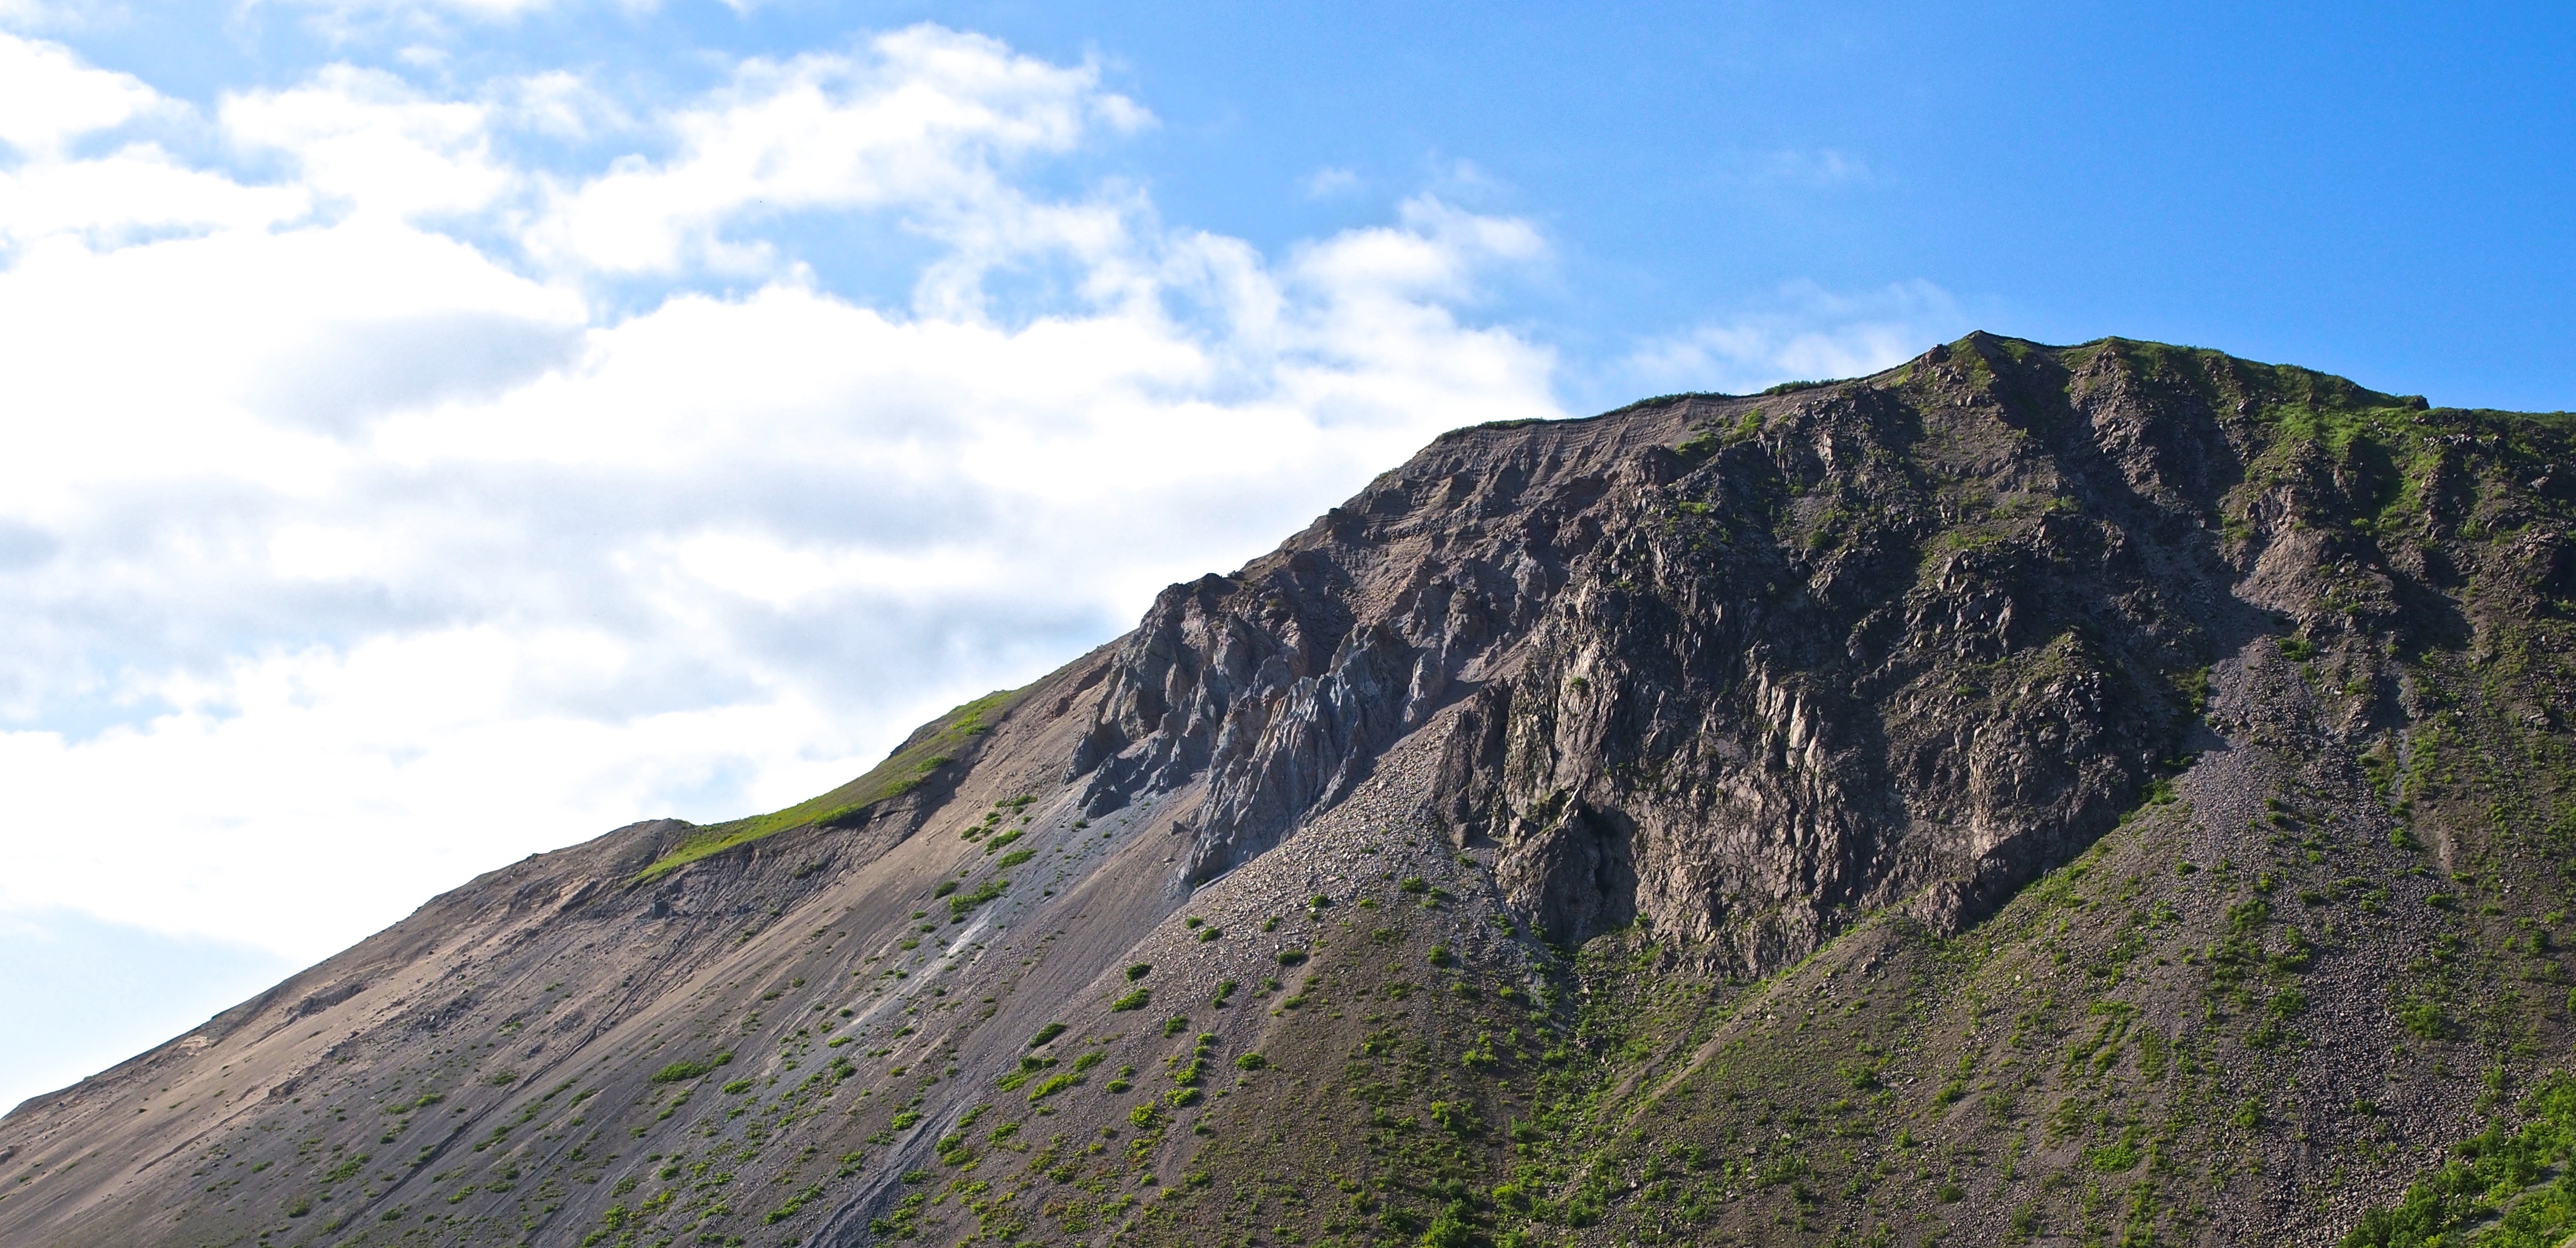
wilderness, walking, mountain, trail, hill, adventure, mountain range, cliff, japan, highland, terrain, ridge, summit, geology, sports, badlands, plateau, fell, ecosystem, hokkaido, landform, mountain pass, geographical feature, mountainous landforms